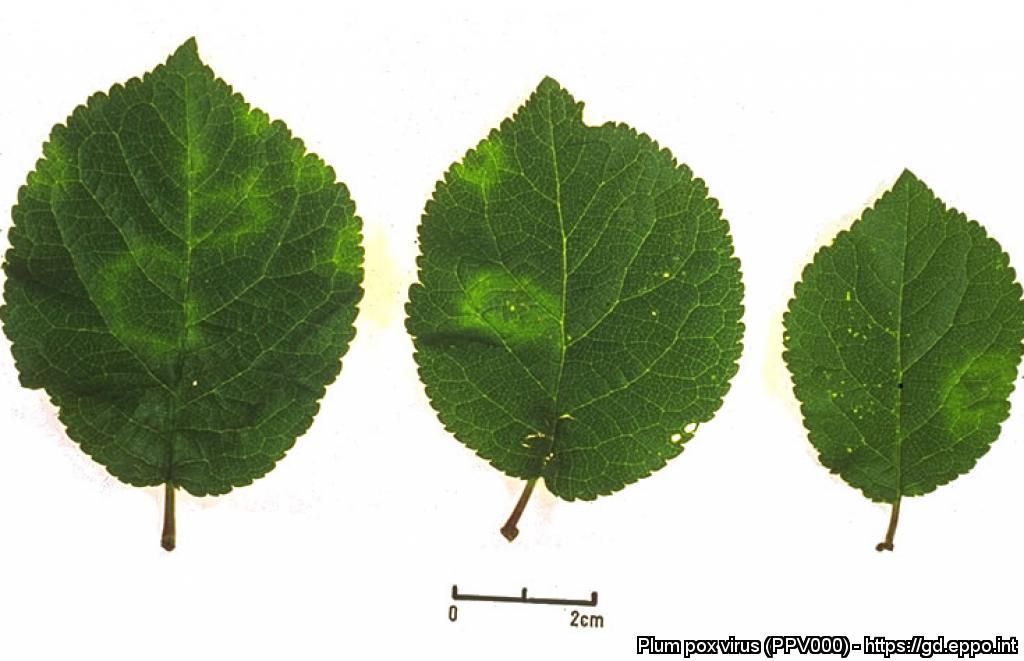
Plant: Plum
Disease: plum pox virus